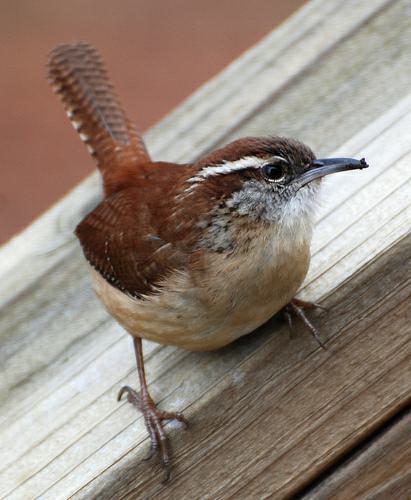
A photo of a carolina wren